Pyotr Masherov

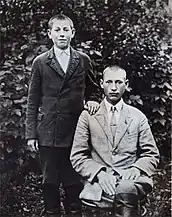

Pyotr Mironovich Mashero was born on 26 February 1919 in the village of Shirki, Sennensky Uyezd, in the Socialist Soviet Republic of Lithuania and Belorussia. According to family legend his great-grandfather was a soldier in the army of Napoleon who settled in modern-day Belarus rather than returning to France. Pyotr's father was Miron Vasilyevich Mashero and his mother was Daria Petrovna Lyakhovskaya. Pyotr had seven siblings, of whom four survived to adulthood.